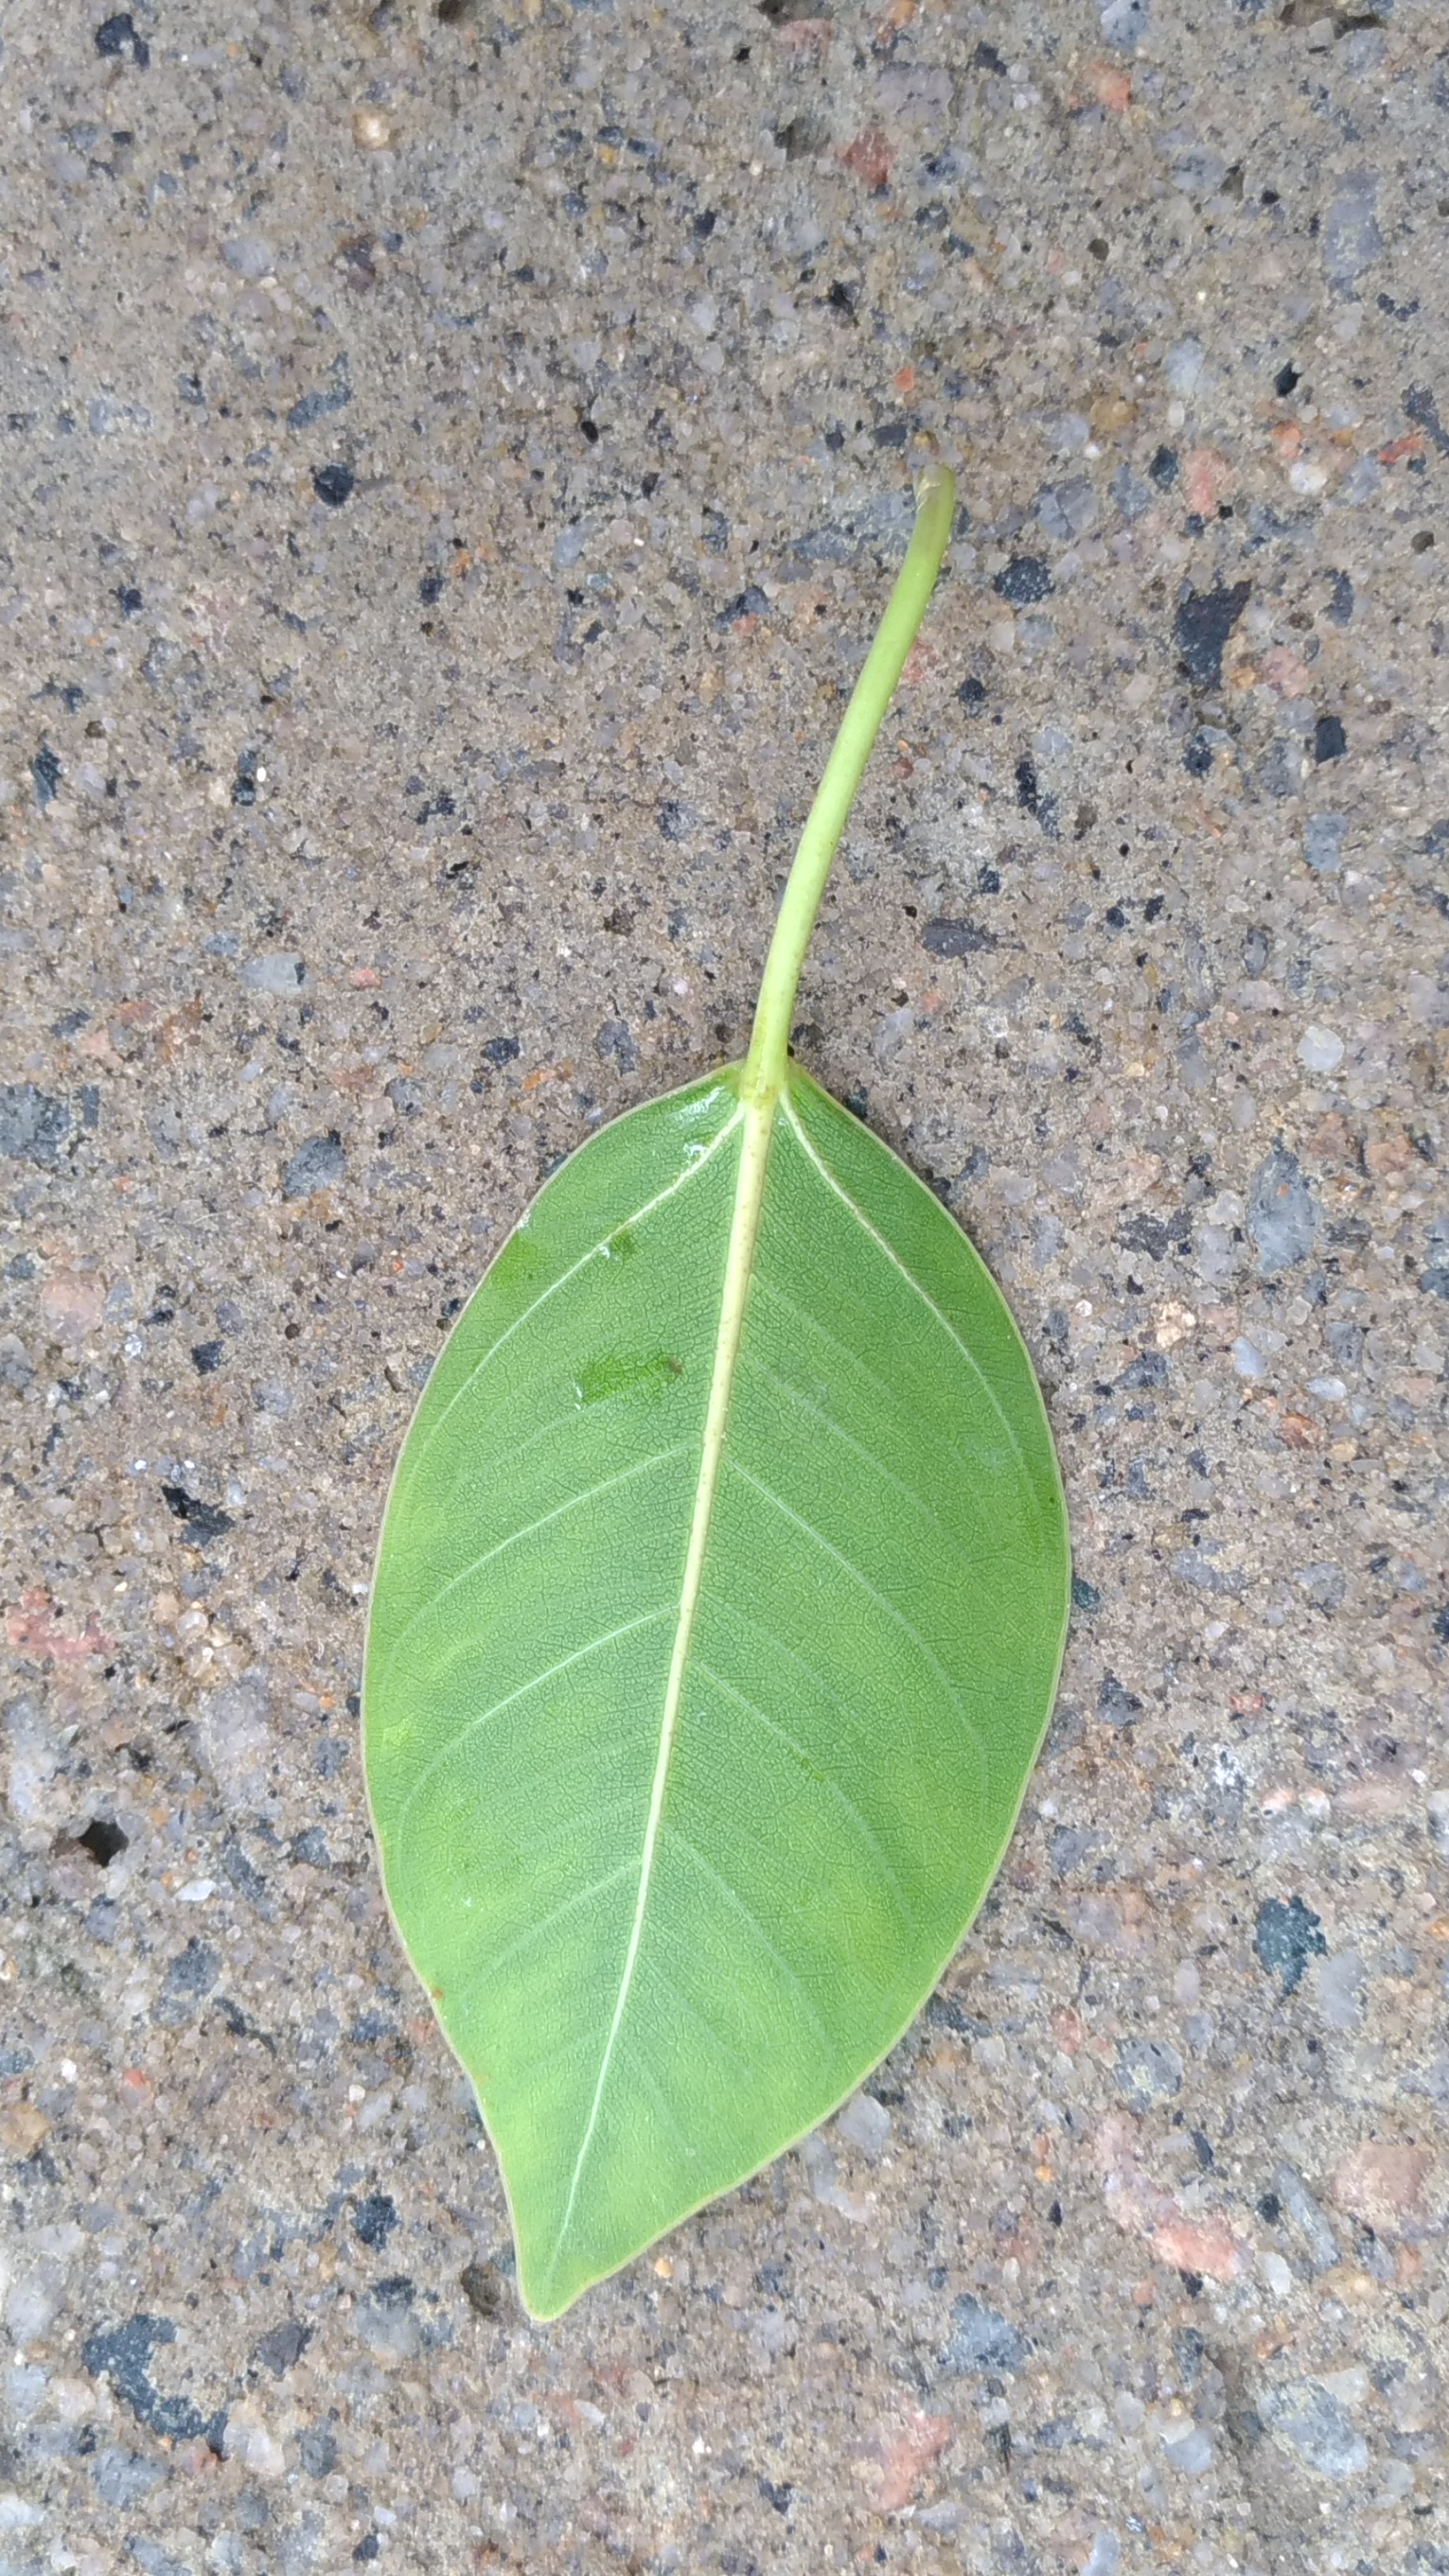
Plant: camphor